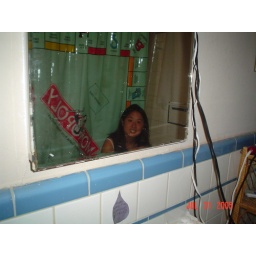
Peggy in bathroom mirror